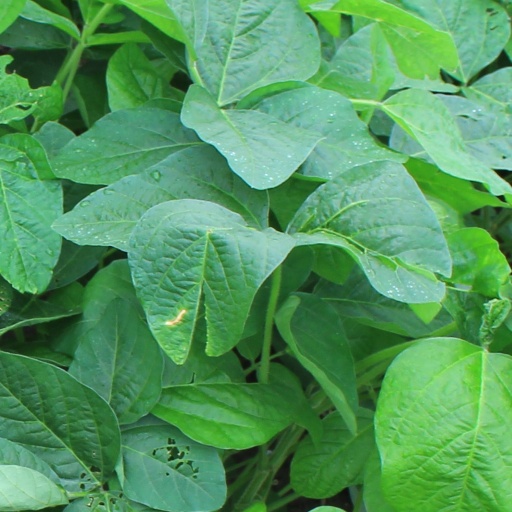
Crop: soybean